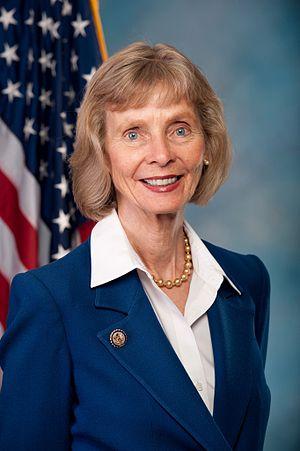
Lois Capps, née Lois Ragnhild Grimsrud le 10 janvier 1938 à Ladysmith, est une femme politique américaine, représentante démocrate de Californie à la Chambre des représentants des États-Unis de 1998 à 2017.